Croatia–Israel relations

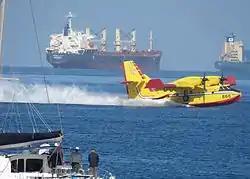
In November 2016, Croatian Air Force sent its Canadair CL-415 water bombers to help Israel in a fight against massive wildfires

On 22 July 2015, Croatian president Kolinda Grabar-Kitarović visited Israel. She stated in Yad Vashem: "As president of Croatia, I express my deepest regret to all the victims of the Holocaust that were killed by the hands of the collaborationist Ustasha regime during World War II. I deeply sympathize with your pain and suffering. The Ustasha regime most definitely was not a reflection of the true desire of the Croatian people for an independent state. Unfortunately, they have manipulated that desire. Croats must face with and accept its past because of the future. The vast majority of the Croatian people, including my grandparents, were part of the anti-fascist resistance movement, one of the proportionately largest resistance movements in occupied Europe during the World War II. I am grateful to those who put us [Croats] on the right side of history. Croatia is based on anti-fascism and the Croatian War of Independence." Croatian director Branko Lustig visited Israel with the president Grabar-Kitarović and gave an Oscar he won for the film Schindler's List as a gift to the Yad Vashem.